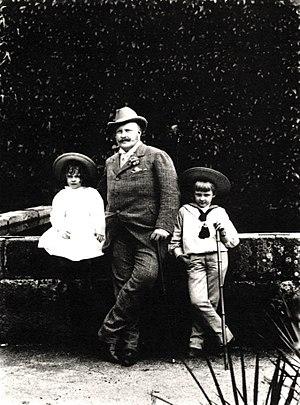
Maria Pia de Saxe-Cobourg Bragance est une femme de lettres portugaise. Elle est surtout connue pour avoir prétendu être la fille illégitime du roi Charles Iᵉʳ de Portugal et, de ce fait, la duchesse de Bragance et la prétendante au trône du Portugal. Elle a aussi publié des livres sous le pseudonyme de Hilda de Toledano.